Lutz Stroppe

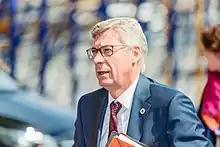
Lutz Stroppe (2017)

Lutz Stroppe (born 20 October 1956) is a German civil servant and politician, and currently the Permanent Secretary of State, i.e. the chief civil servant, in the Federal Ministry of Health, serving since January 2014.